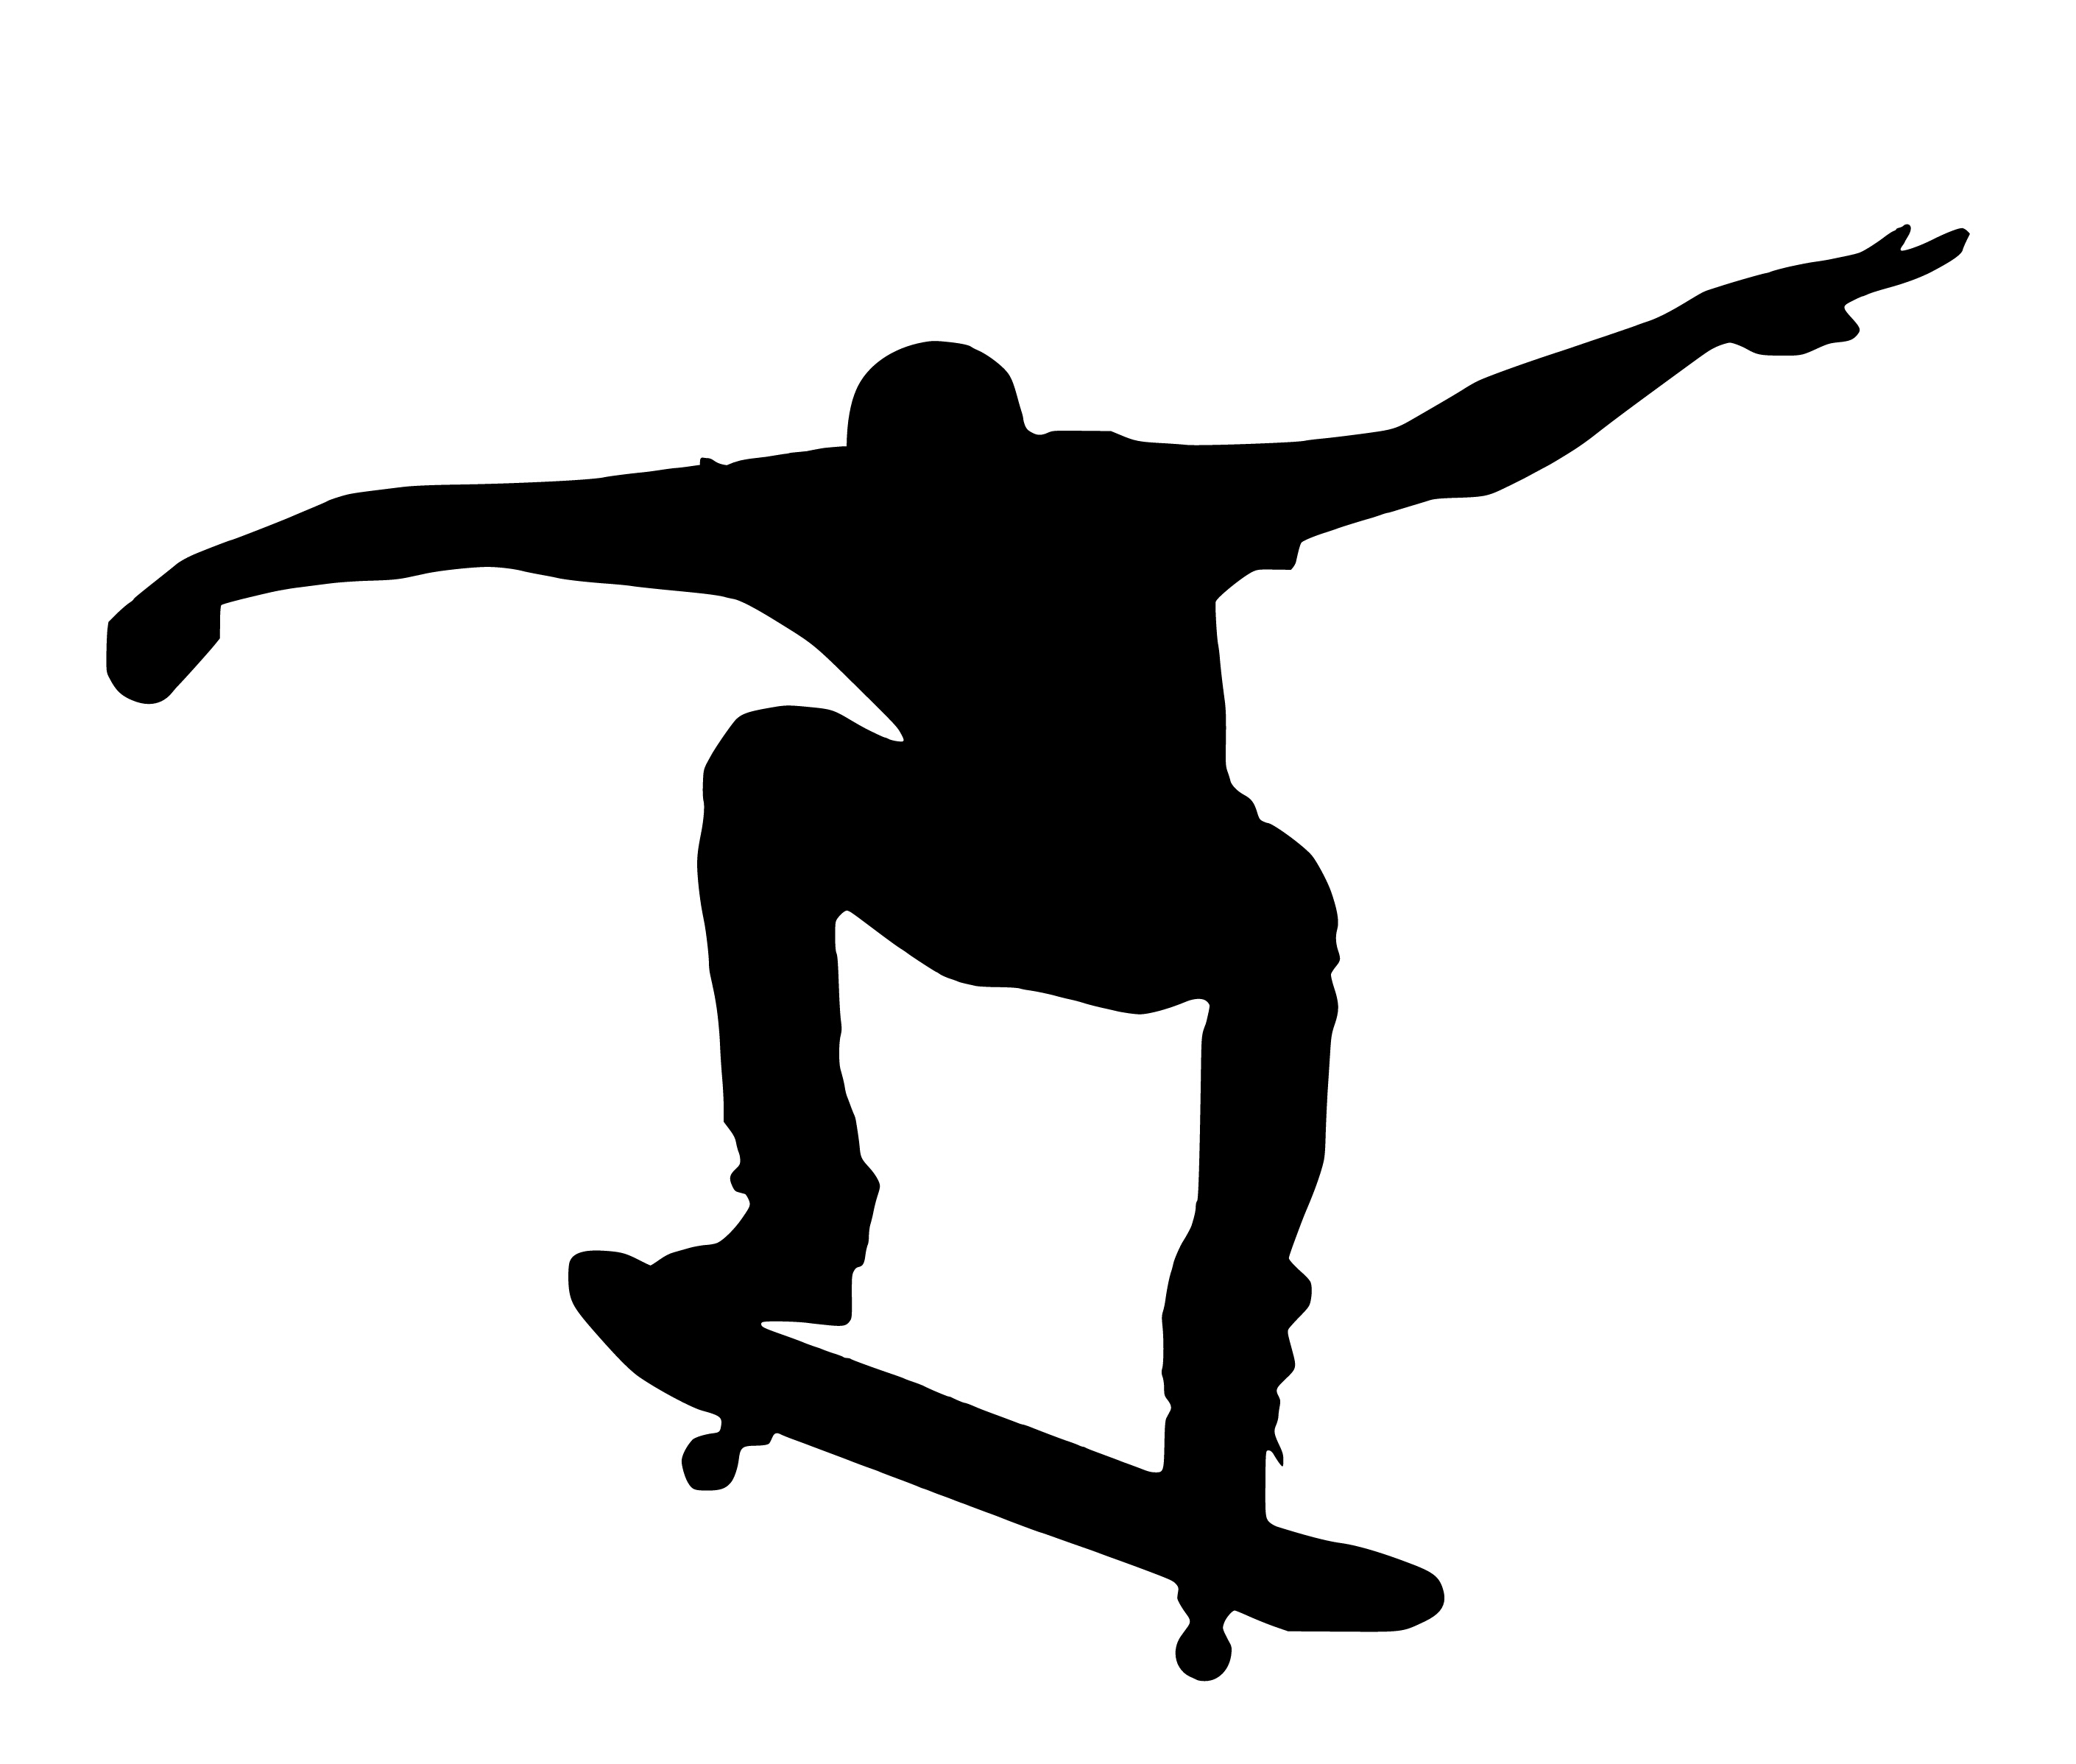
skateboard, skateboarding, silhouette, sport, full length, jumping, man, people, practicing, shadows, silhouettes, skate, boarding, skaters, skating, young, skateboarding equipment and supplies, skateboarder, sports equipment, black and white, line, shoe, recreation, longboard, balance, boardsport, angle, freebord